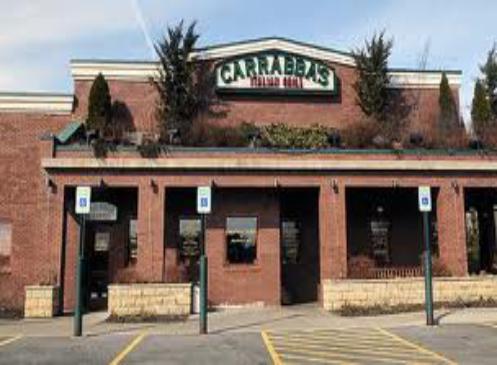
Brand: Carrabba's Italian Grill
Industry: Food